Hardin County Courthouse (Texas)

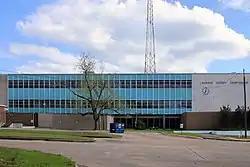
Hardin County Courthouse in 2014

The Hardin County Courthouse is the courthouse of Hardin County in Kountze, Texas.